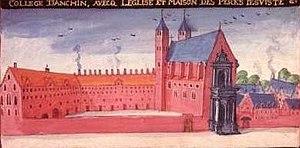
Les universités de Douai sont les trois institutions d'enseignement supérieur qui ont eu pour siège la ville de Douai dans les Pays-Bas espagnols puis en France. L'histoire de la première université de Douai s'étale de 1559 à 1795. Puis, de 1808 à 1815, et à nouveau de 1854 à 1887, Douai est le siège de nouvelles facultés qui sont finalement transférées à Lille en 1887 puis intégrées à la nouvelle université de Lille, établie en 1896. La devise « Universitas Insulensis Olim Duacensis » de l'université de Lille témoigne de cette filiation.
L'ancien collège d’Anchin était un collège jésuite des Pays-Bas méridionaux fondé en 1568 par l'abbaye bénédictine d'Anchin, à Douai. Il fut le plus grand collège de l'université de Douai. Après l’expulsion des jésuites le collège devint « lycée impérial ». Les bâtiments sont occupés aujourd’hui par le lycée Albert-Châtelet.